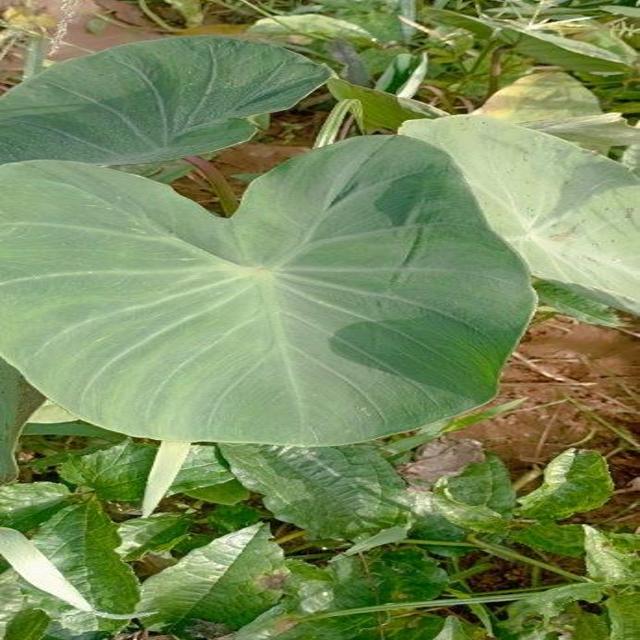
Label: Early_Blight